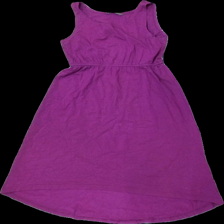
View: front
Type: Dress
Category: Children
Brand: Lindex
Colors: Purple
Material: 77% cotton 23% viscose
Cut: Regular
Size: 128
Season: All
Stains: Major
Damage location: top center
Damage 2 location: bottom left
Damage 3: fläckar
Damage 3 location: middle center
Price range: <50
Recommended usage: Export
Description: lila klänning, fläck fram